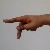
The image shows a hand gesture representing the letter 'P' in Indian Sign Language.